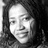
Emotion: happy